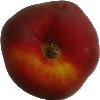
Label: Nectarine Flat 1